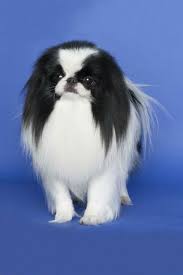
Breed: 249-n000106-Japanese_spaniel